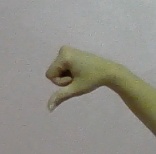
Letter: waw